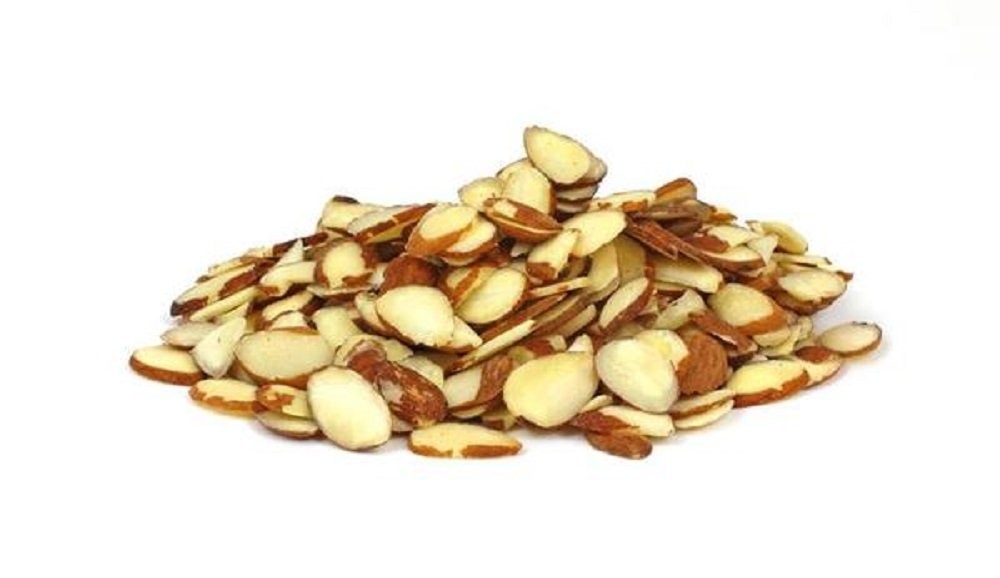
Item Name: Gourmet Sliced Almonds by Its Delish, (1 lb)
Bullet Point 1: Pemium quality gourmet raw sliced almonds
Bullet Point 2: One, Two, Four, Five & Ten Pounds Bulk bag Its Delish brand
Bullet Point 3: Fresh, tasty and healthy for baking, cooking and snacking
Bullet Point 4: Delicious nuts for any use, salads, desserts, toppings, cereals and yogurts etc.
Bullet Point 5: Certified Kosher OU Packed in the USA All Natural
Product Description: Great tasting premium and fresh raw sliced almonds. <p></p>It’s Delish! founded in 1992 located in North Hollywood, California is a busy company producing a wide variety of candy, chocolate, nuts, dried fruit, and spices. See for yourself why so many people choose It’s Delish! over similar brands. Like our motto, "gourmet food without the gourmet price", we offer the highest quality products at the lowest prices. <p></p> It’s Delish! prides itself on the four pillars that are at the foundation of everything we do. Innovation Quality Value Service
Value: 1.0
Unit: Count

Price: 22.99